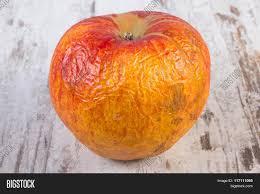
Label: apples